Ivor Maxse

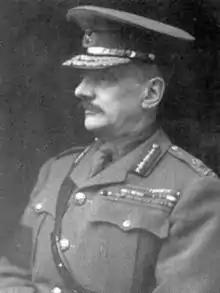

General Sir Frederick Ivor Maxse, (22 December 1862 – 28 January 1958) was a senior British Army officer who fought during the First World War, best known for his innovative and effective training methods.